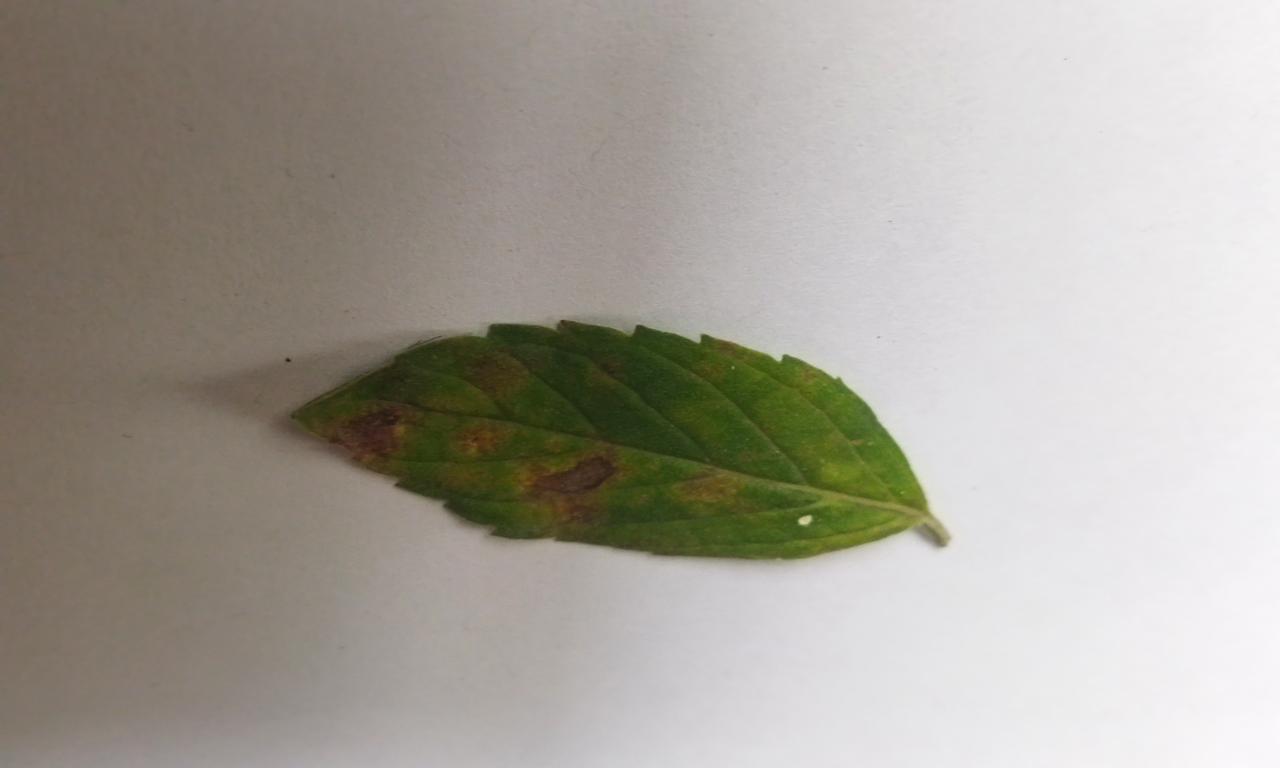
Label: Spoiled